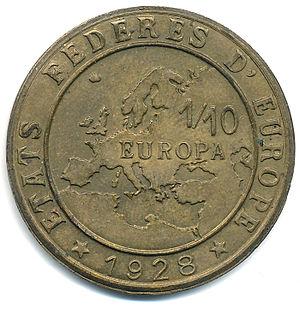
Revers de la monnaie de 1/10e d'Europa, 1928, bronze, 32mm
L'Europa est une monnaie créée en 1928 par Joseph Archer, ingénieur des mines et maire de Cizely dans la Nièvre, et promue par Philibert Besson, député de Haute-Loire et maire de Vorey, tous deux fondateurs du mouvement fédériste d'Europe, à ne pas confondre avec le mouvement fédéraliste d'Europe. La fédération, selon Archer, n’unit pas des États, mais directement les individus et les peuples au sein d'un système d'association scientifiquement organisé.
Joseph Archer est un industriel et homme politique français, député de la Haute-Loire sous la Troisième République, né le 15 février 1883 à Charolles et décédé le 20 mars 1957 à La Tronche.
Philibert Hippolyte Marcelin Besson, né le 6 juin 1898 à Vorey-sur-Arzon et mort le 16 mars 1941 à Riom, est un homme politique français, député de la Haute-Loire sous la IIIᵉ République.